Permaisuri Siti Aishah

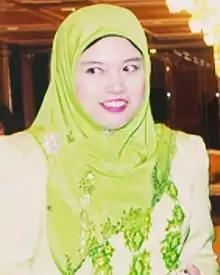

Permaisuri Siti Aishah (Jawi: ڤرمايسوري سيتي عائشه; born Siti Aishah binti Abdul Rahman; 18 November 1971) is the consort of the 11th Yang di-Pertuan Agong of Malaysia, Sultan Salahuddin Abdul Aziz Shah Al-Haj of Selangor. She was the youngest ever Raja Permaisuri Agong (Queen) of Malaysia, ascending the throne at the age of 28 on 26 April 1999.